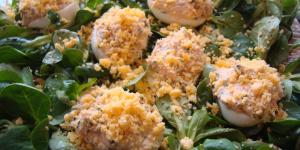
huevos rellenos de atun original